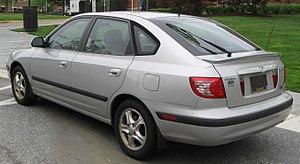
La Hyundai Elantra ou Hyundai Avante en Corée du Sud, est une voiture compacte construite par le coréen Hyundai, lancée en 1990 et qui en est actuellement à sa cinquième génération.